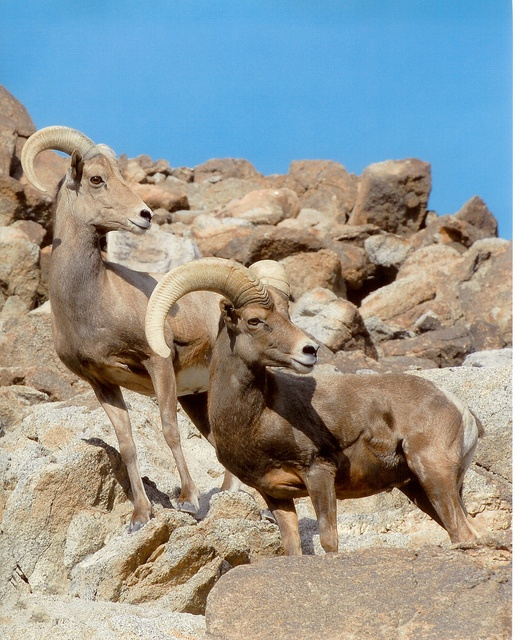
A great picture of some animals on the rocks.
THERE ARE TWO RAMS THAT ARE LOOKING AST SOMETHING ON THE ROCKS
two rams standing next to each other on some rocks
A couple of long horn goats standing on a rocky cliff side.
a number of animals near one another